Yasnogorsk, Tula Oblast

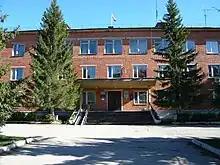
Administration building

The representative body of local self-government, the Assembly of Deputies, has been operating since 2006. As a result of the elections on 1 March 2009, the second convocation of 15 deputies was elected (9 from United Russia, 1 from the Communist Party of the Russian Federation, 1 from A Just Russia, 4 self-nominated candidates). Following the results of the 2023 elections, a representative of the Yabloko party was elected to the council.